Hartford Whalers

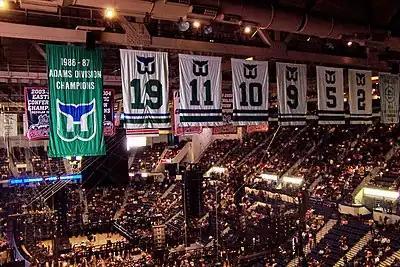
Whaler banners hanging from the Hartford Civic Center rafters in 2007. The numbers 2, 9 and 19 were retired while the team was still in Hartford and honor Rick Ley, Gordie Howe and John McKenzie, respectively. In 2006, the numbers 5, 10 and 11 were added by Hartford Wolf Pack management in honor of Ulf Samuelsson, Ron Francis and Kevin Dineen, respectively. These are joined by a banner commemorating the Whalers' only divisional title and a New England Whalers championship banner.

The retirement of McKenzie's number was notable, in so far as it was one of the only three instances in NHL history (the others being the NHL Quebec Nordiques retiring J. C. Tremblay's number and the Ottawa Senators retiring Frank Finnigan's number) that an NHL franchise retired the number of a player who had never played for it while the franchise was in the NHL.